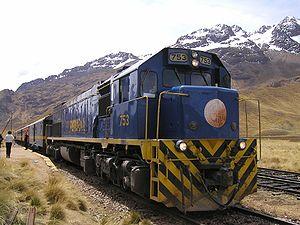
Le col de la Raya, en espagnol Abra la Raya, est situé au Pérou dans la cordillère la Raya, et marque la limite entre les régions de Cuzco et Puno.